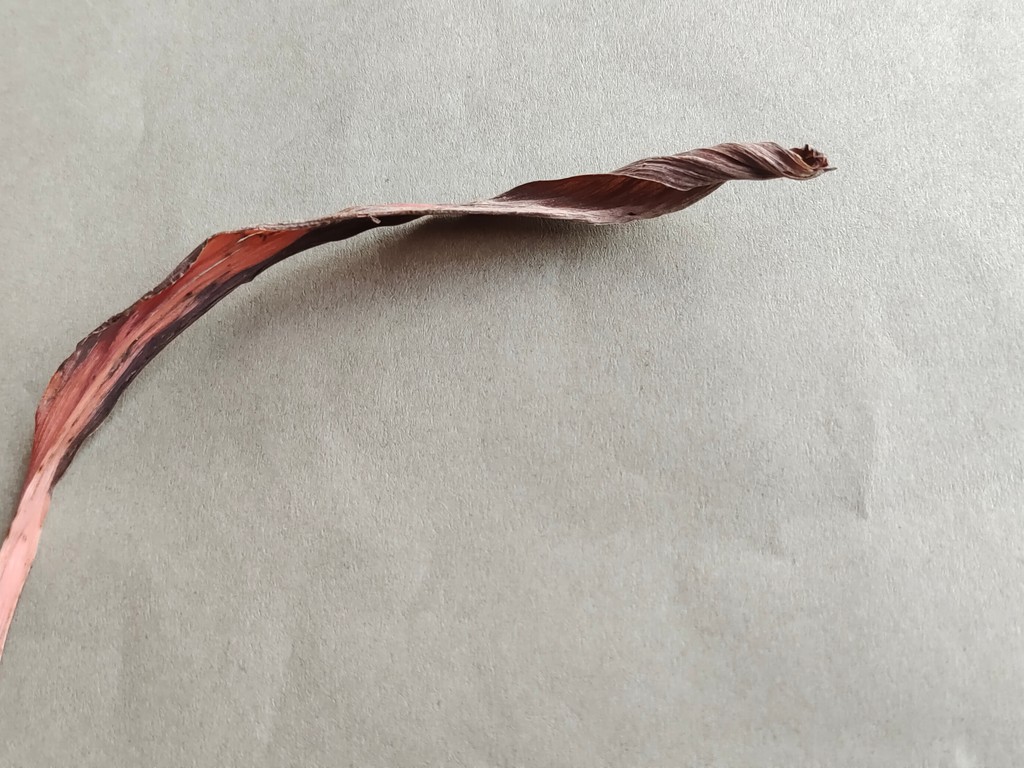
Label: Dried